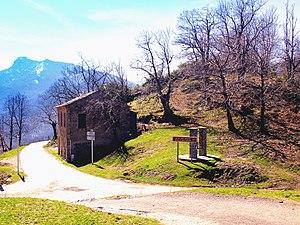
Casabianca - Col de Saint-Antoine (687 m)
Casabianca est une commune française située dans la circonscription départementale de la Haute-Corse et le territoire de la collectivité de Corse. Le village appartient à la piève d'Ampugnani, en Castagniccia.